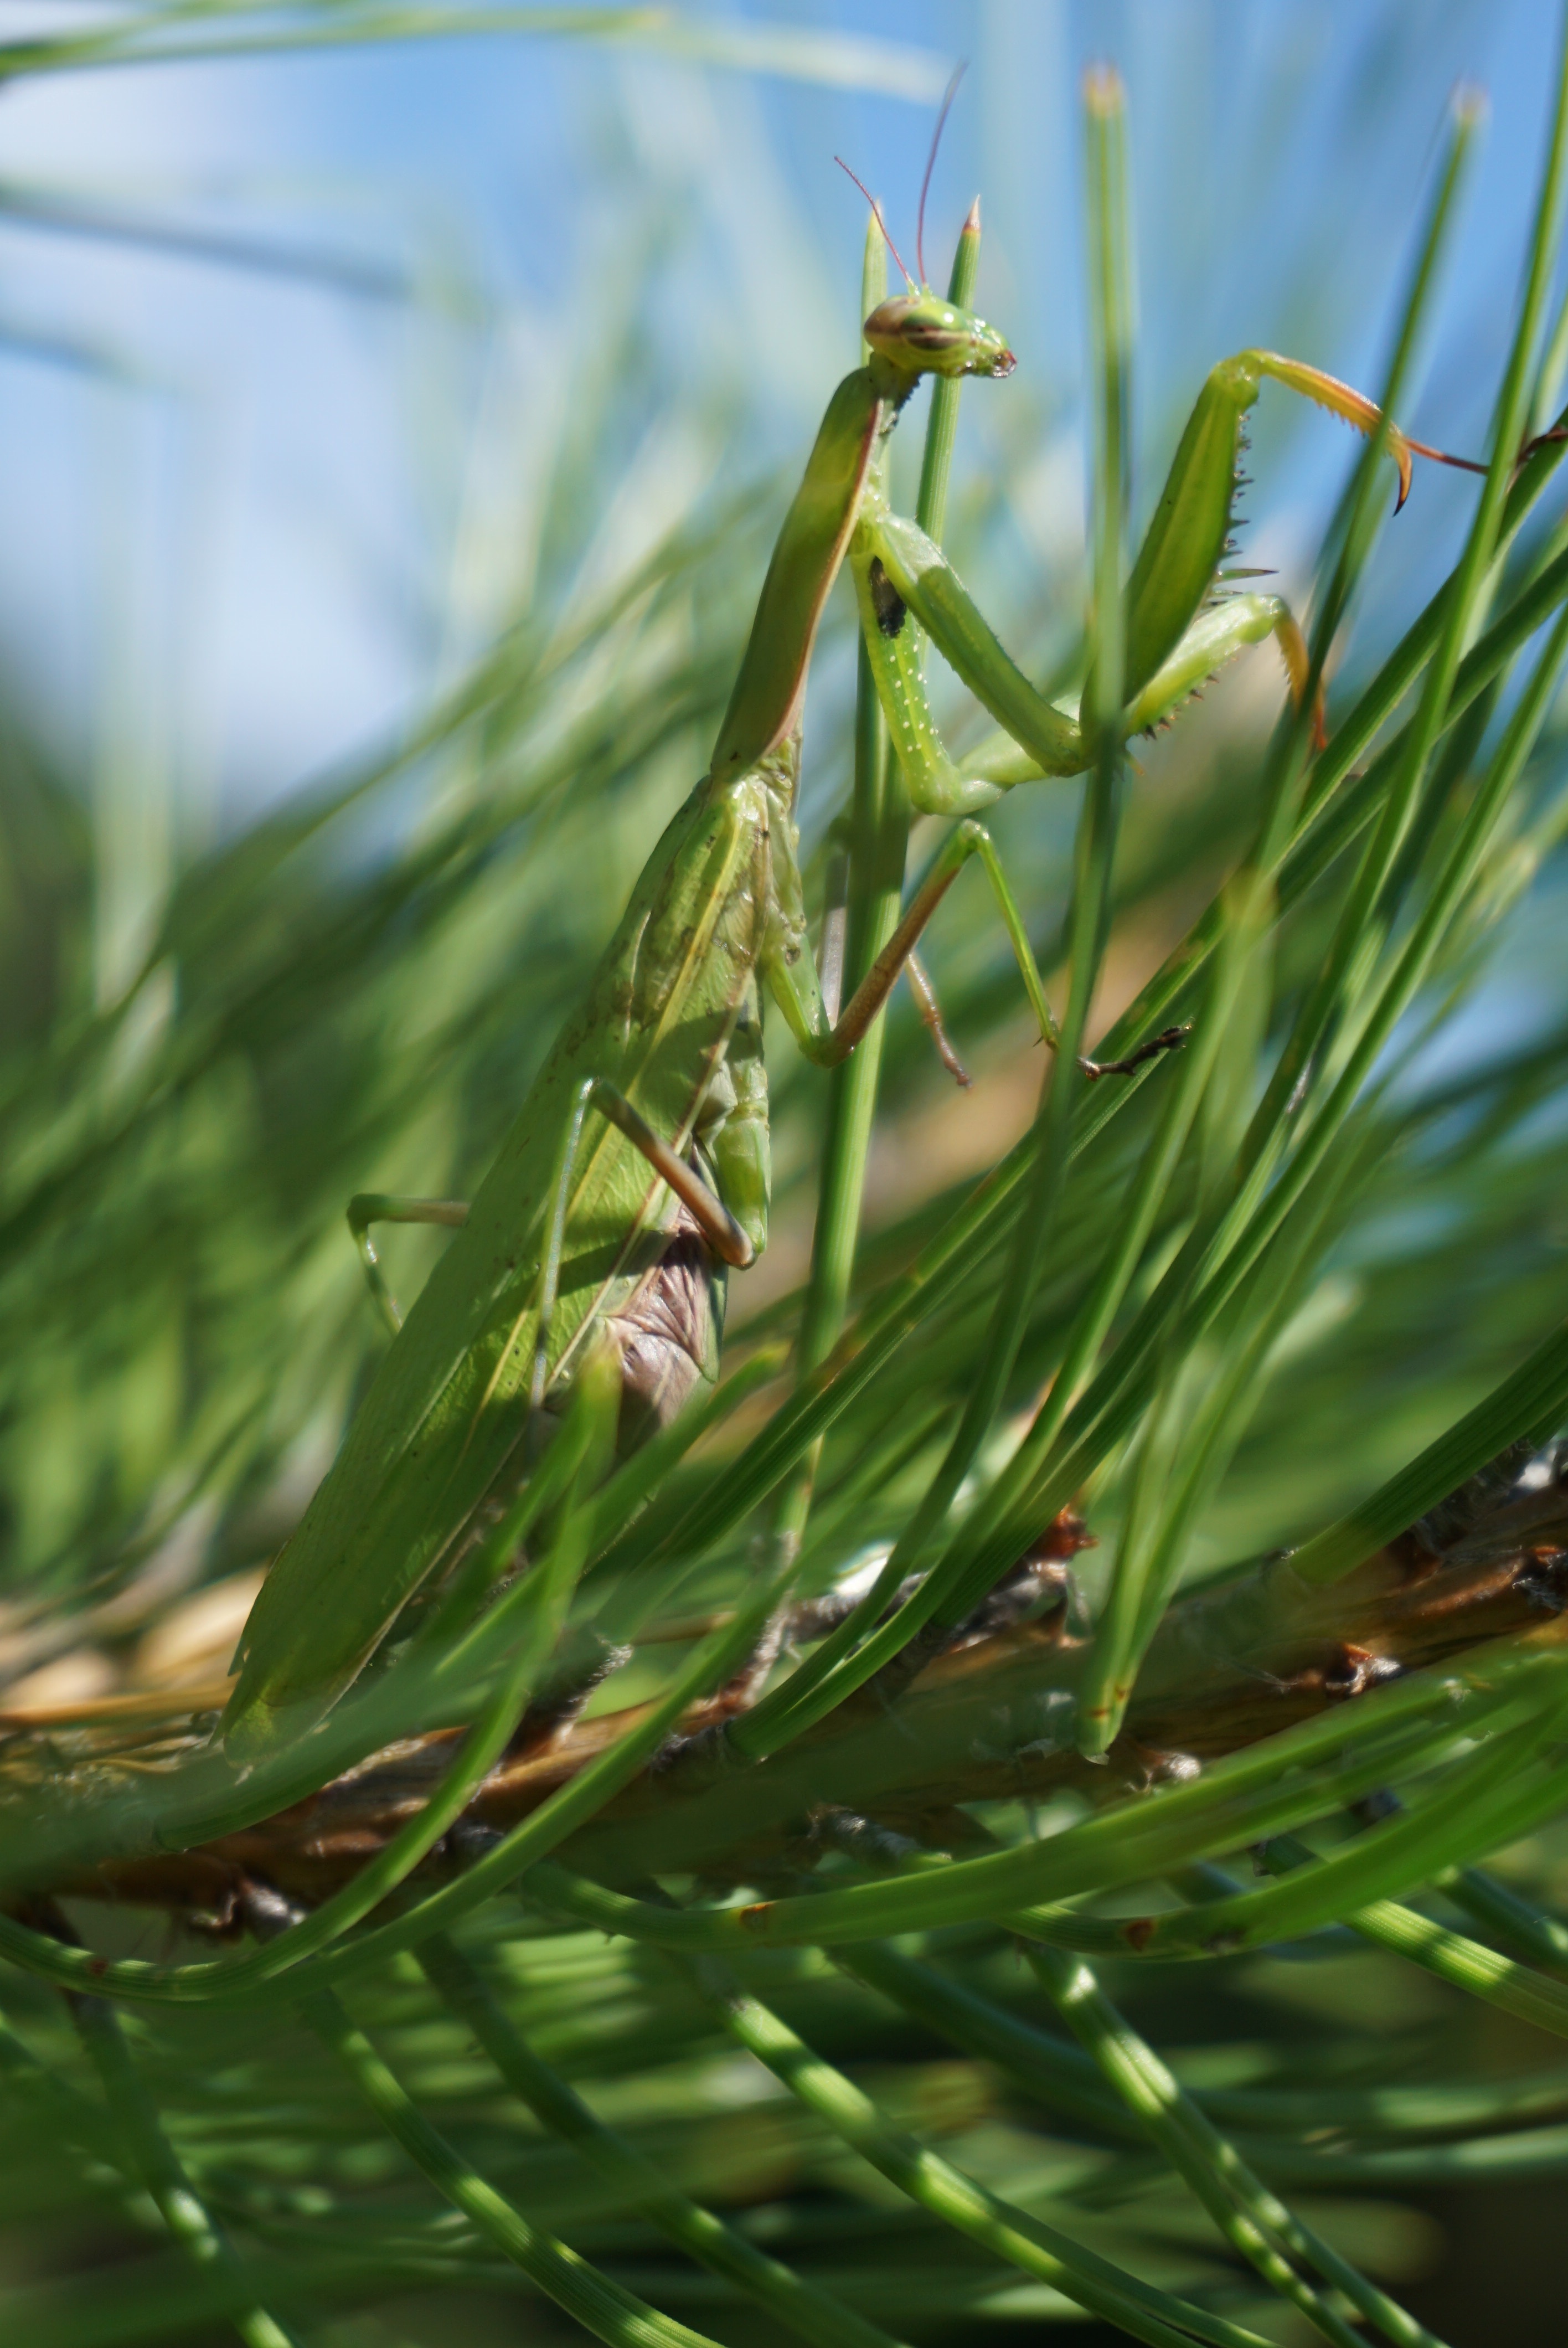
tree, nature, grass, branch, plant, leaf, flower, green, praying mantis, insect, botany, close, flora, macro photography, european mantis, grass family, plant stem, woody plant, land plant, god worshipers